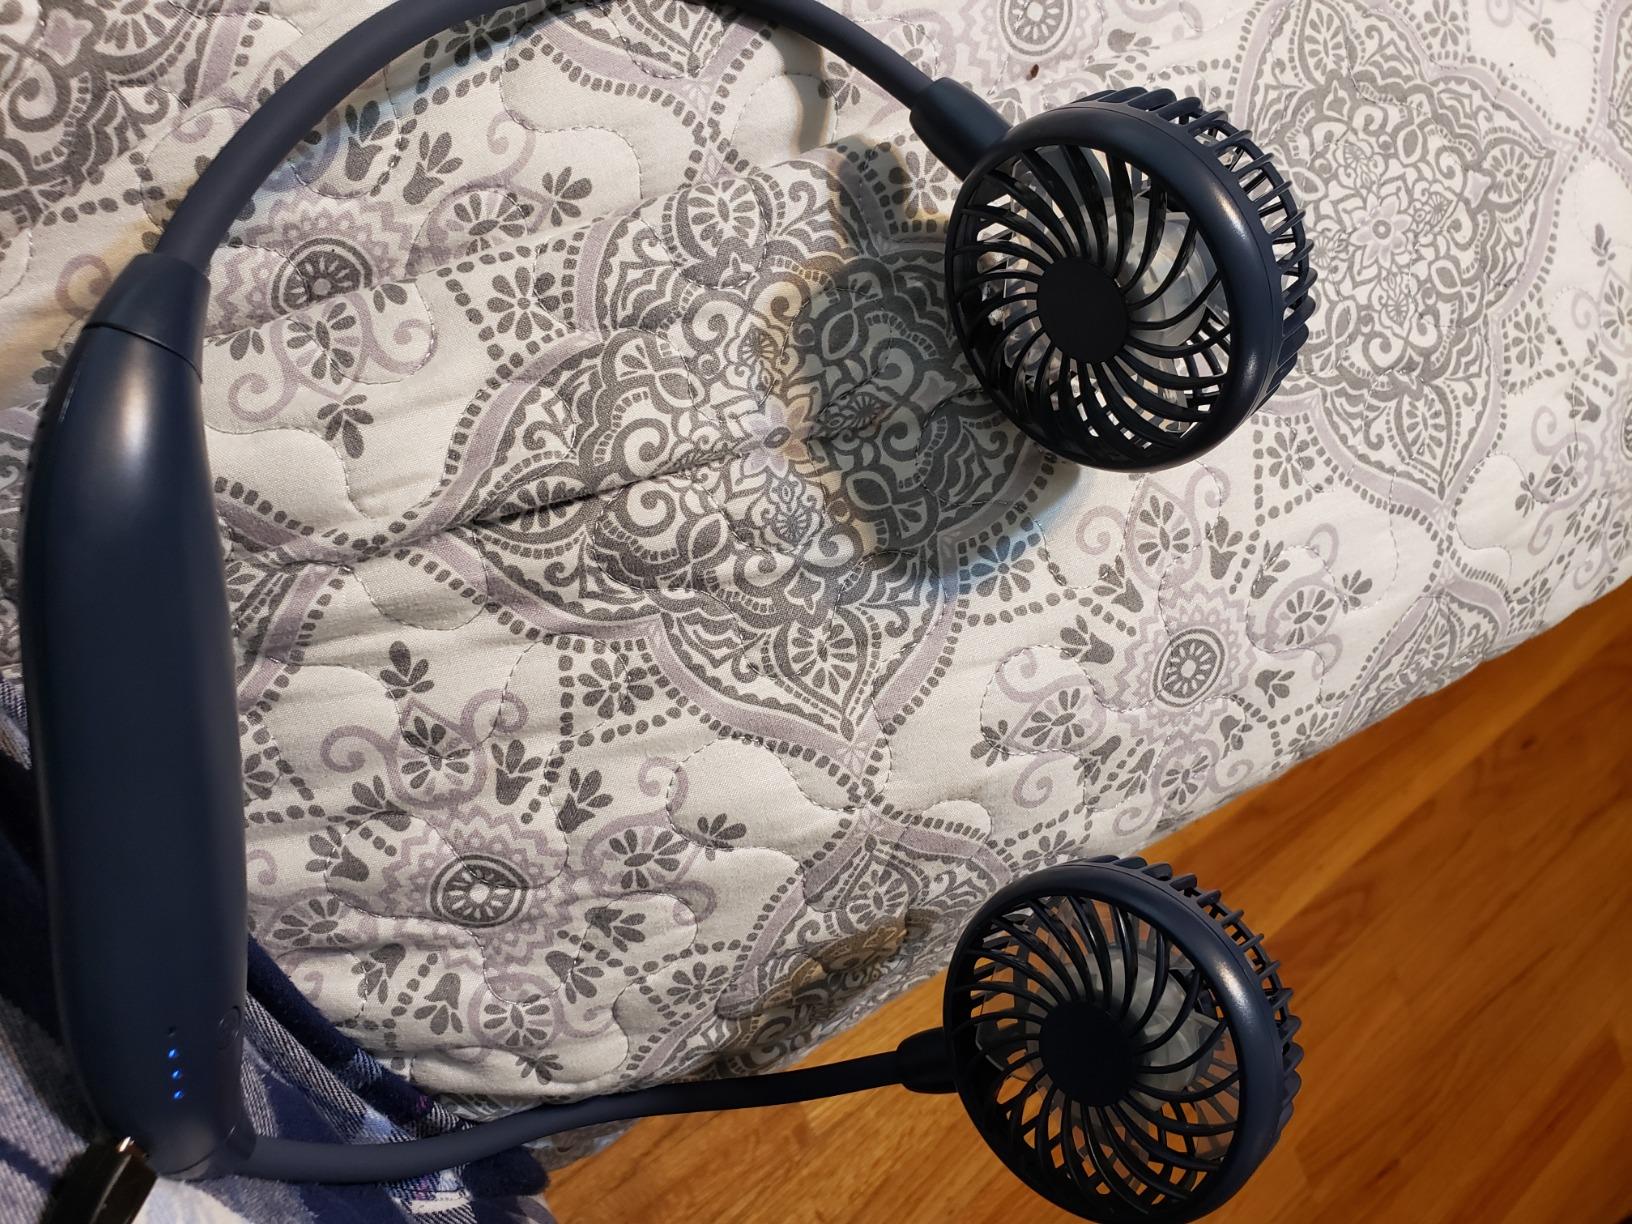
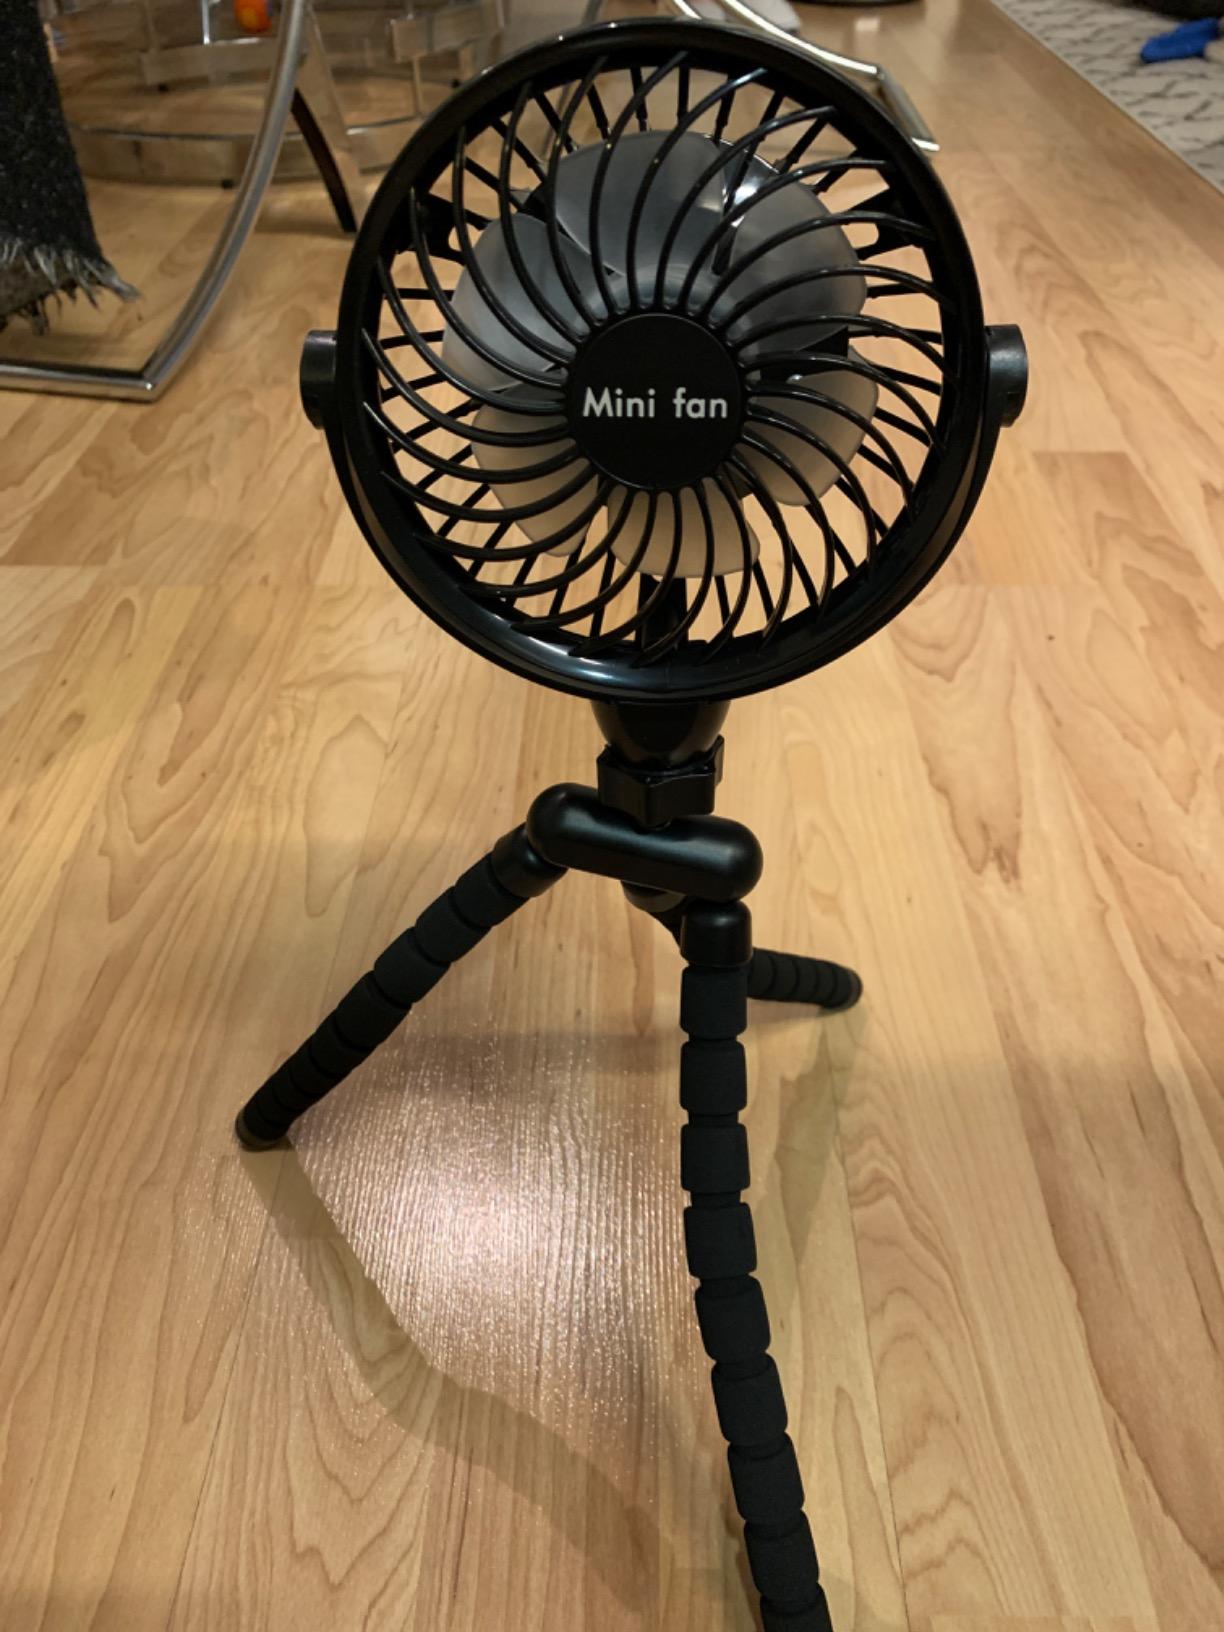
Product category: fan
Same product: no